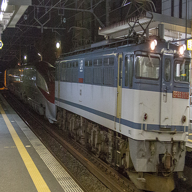
Vehicle type: Trains